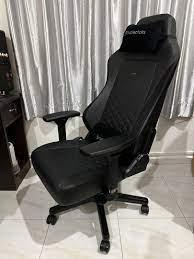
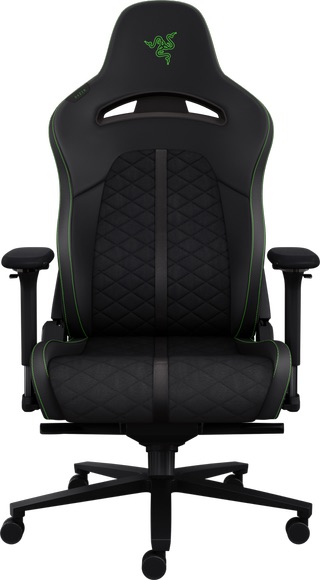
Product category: items_chair
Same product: no